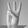
ASL letter: W